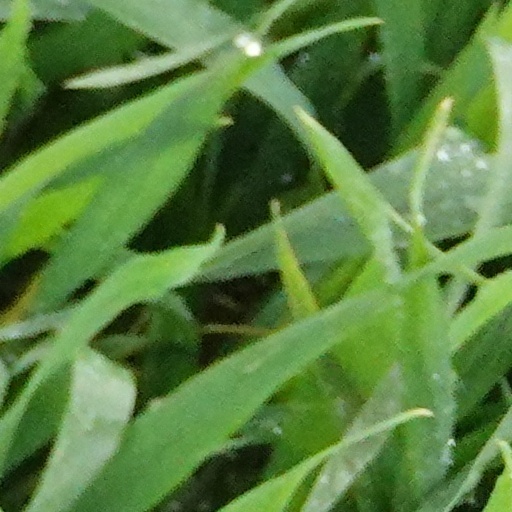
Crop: wheat